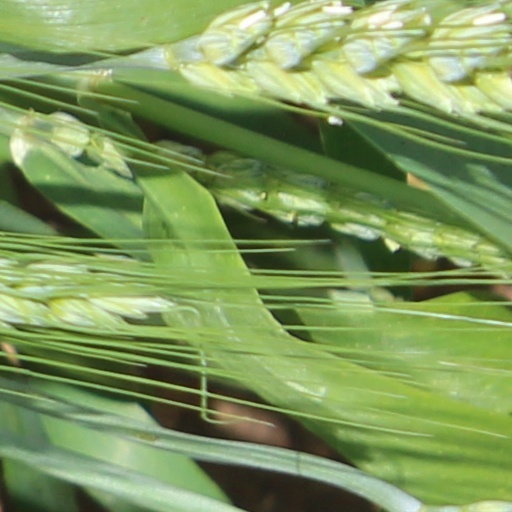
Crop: wheat